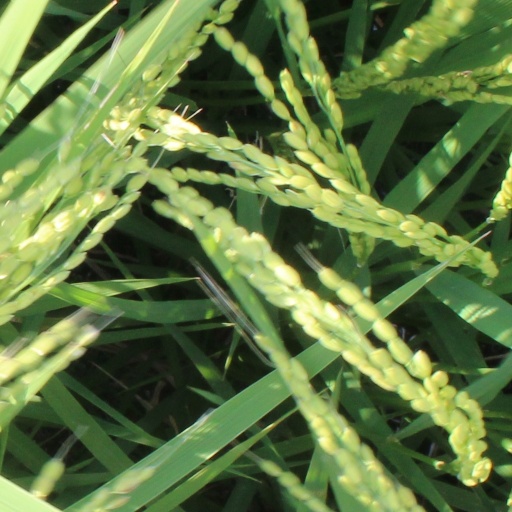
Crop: rice